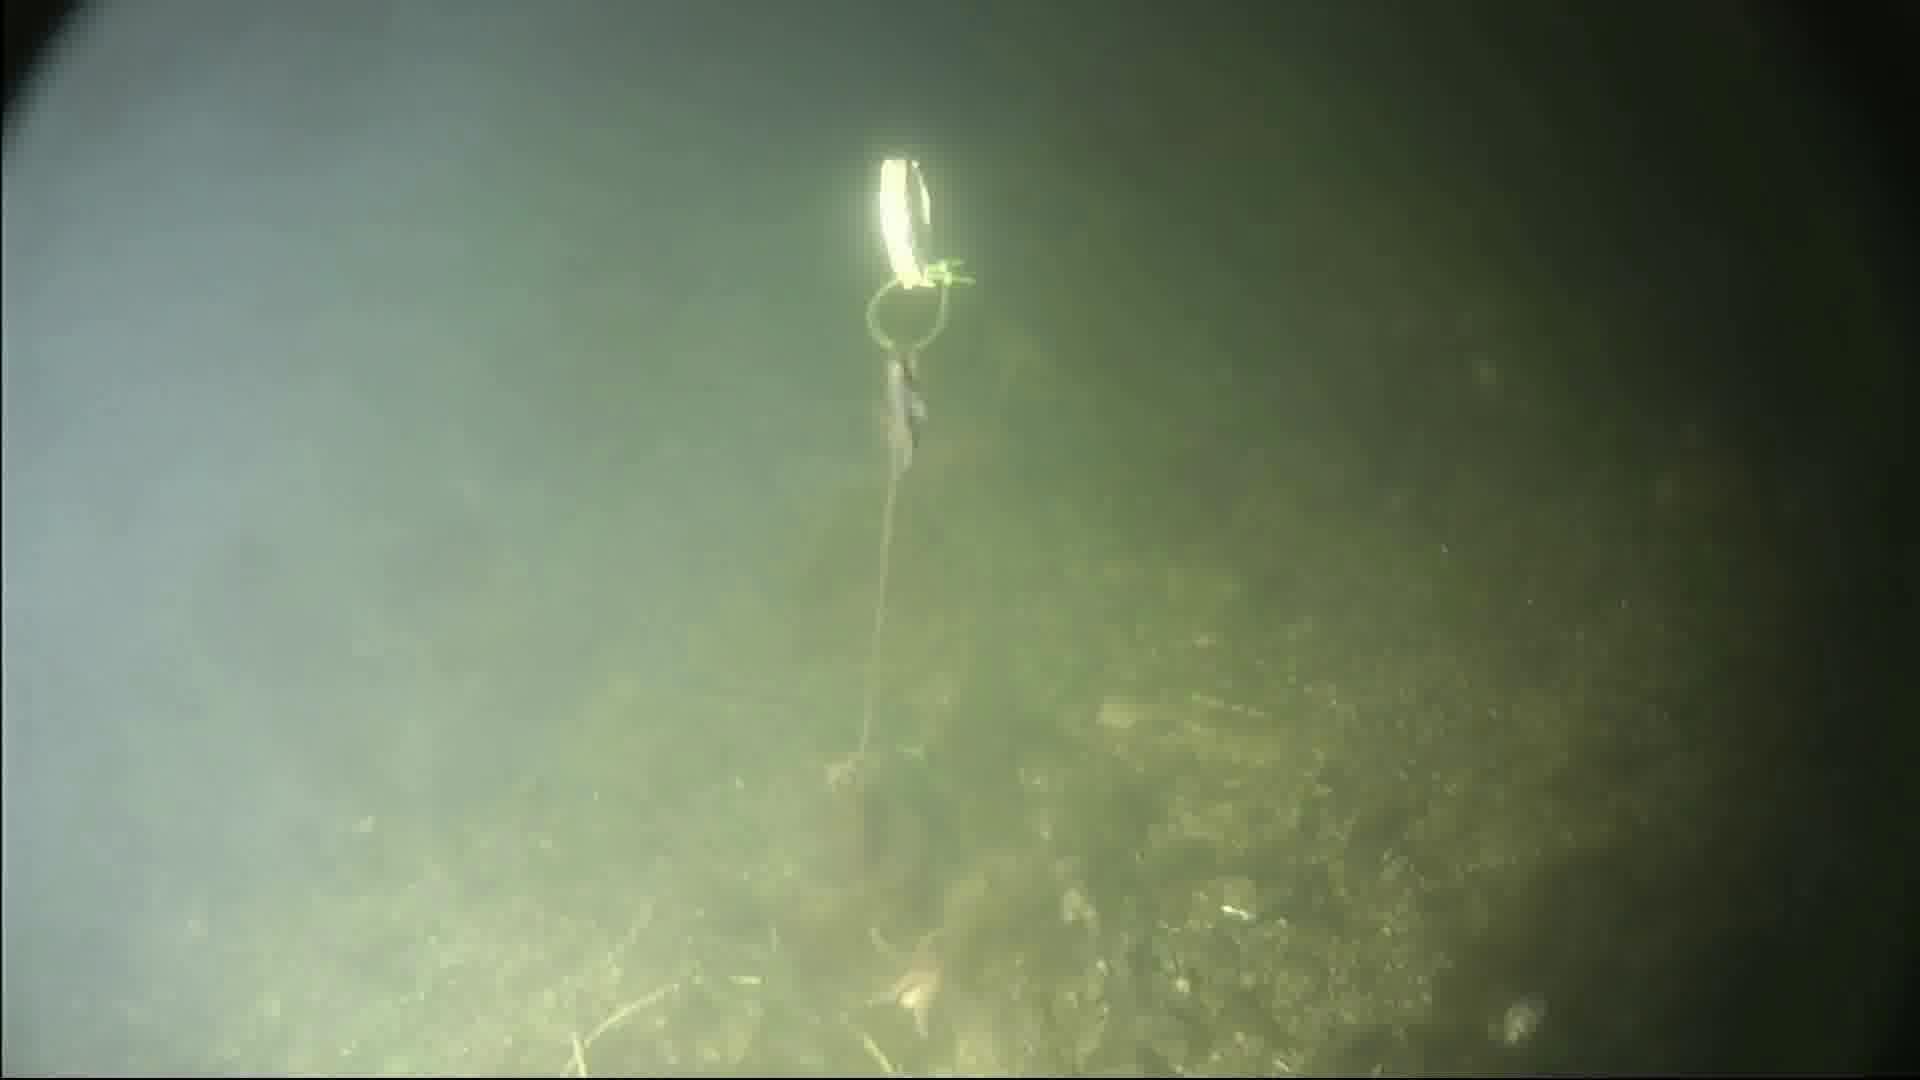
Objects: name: starfish
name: small_fish